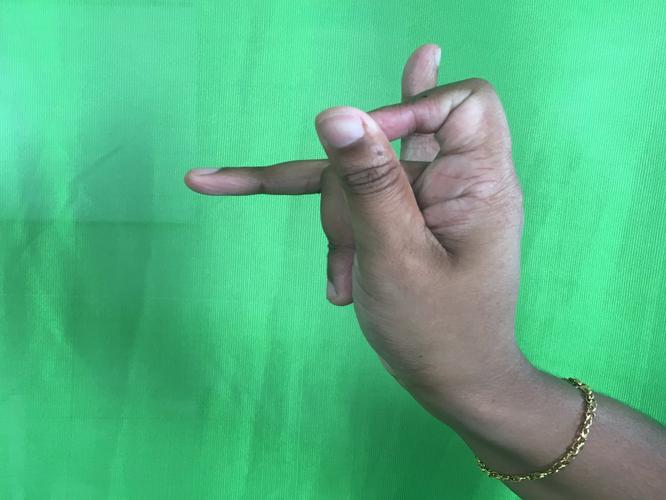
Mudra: Katakamukha_3
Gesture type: single_hand